Second Sino-Japanese War

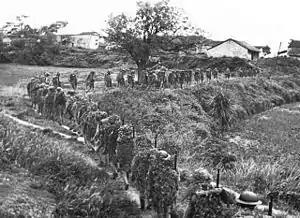
National Revolutionary Army soldiers march to the front in 1939.

Following Xuzhou, the IJA changed its strategy and deployed almost all of its existing armies in China to attack the city of Wuhan, which had become the political, economic and military center of China, in hopes of destroying the fighting strength of the NRA and forcing the KMT government to negotiate for peace. On 6 June, they captured Kaifeng, the capital of Henan, and threatened to take Zhengzhou, the junction of the Pinghan and Longhai railways.